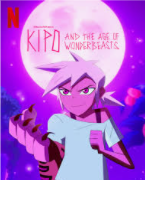
Portrait style: Cartoon Portrait